Sedimentary rock

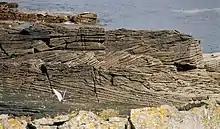
Cross-bedding in a fluviatile sandstone, Middle Old Red Sandstone (Devonian) on Bressay, Shetland Islands

Among the three major types of rock, fossils are most commonly found in sedimentary rock. Unlike most igneous and metamorphic rocks, sedimentary rocks form at temperatures and pressures that do not destroy fossil remnants. Often these fossils may only be visible under magnification.